Scotts Valley Site

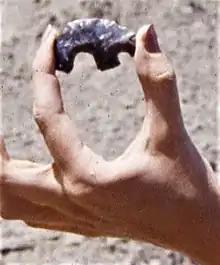
Eccentric crescent tool, found 1983.

The Santa Cruz Archaeological Society organized for Memorial Day weekend, 1983, what would turn out to be the largest volunteer excavation crew ever assembled for such an occasion. This work supported the previous research and led the City of Scotts Valley to have to fund a large excavation in 1987 as the project development plans were changed. These volunteer excavations produced artifacts and other data that supported the previous research; including a chert crescent tool and a leaf-shaped chert biface that supported an estimated date of 10,000 - 7,000 "YBP", and a metate feature, which is one of the oldest dated examples of ground-stone in California.